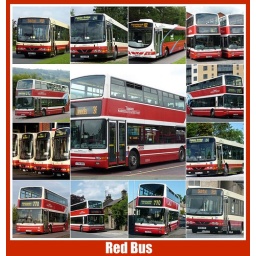
A collection of red buses seen and photographed in Yorkshire recently